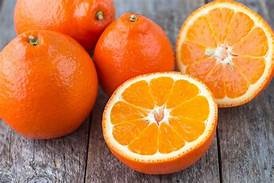
Label: mandarine